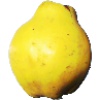
Label: quince